Kate Brownlee Sherwood

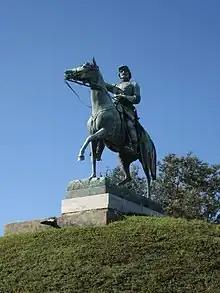
Albert Sidney Johnston Equestrian Statue

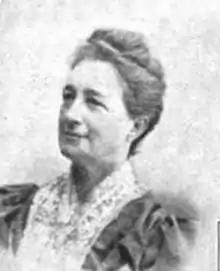
Kate Brownlee Sherwood (1895)

She met Isaac R. Sherwood, an editor of Bryan, Ohio, while he was a student at the Ohio Law College.